Ganj Ali Khan

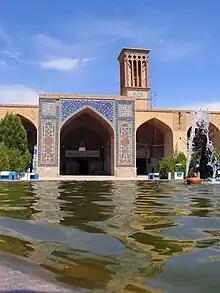
Picture of the Ganjali Khan Complex, one of the many buildings that were made under Ganj Ali Khan.

Ganj Ali Khan originally belonged to a Kurdish tribe roaming in western Iran, but was, as a minor, taken to Herat in Khorasan, where he grew up with prince Abbas I. They both became close friends, and continued to do so when Abbas I ascended the Safavid throne in 1587. In 1596, Abbas I, after having suppressed a rebellion in Kerman and putting an end to Qizilbash governorship of the place, appointed Ganj Ali Khan as its governor. Furthermore, he was also appointed governor of Sistan, and shortly afterwards seized Qal'e-ye Fath and Qal'e-ye Taraqun from the Uzbeks. In 1602/3, he took part in the Safavid campaign to capture the Uzbek-controlled city of Bukhara. He also took part in the Ottoman–Safavid War of 1603–18.